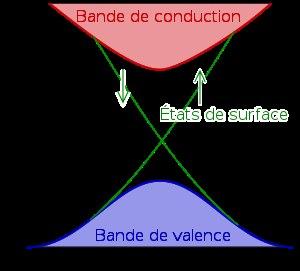
Un isolant topologique est un matériau ayant une structure de bande de type isolant mais qui possède des états de surface métalliques. Ces matériaux sont donc isolants "en volume" et conducteurs en surface.